Jeannette expedition

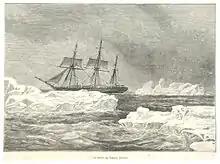
"Pandora", cruising in Smith Sound during one of her Arctic voyages

In July 1873, the United States Navy dispatched to Greenland, to search for survivors from the "Polaris" expedition, which had disintegrated after the death of its leader, Charles Francis Hall. "Juniata"s second-in-command was George W. De Long, a 28-year-old graduate of the United States Naval Academy, making his first visit to the Arctic. Ice conditions prevented "Juniata" from advancing beyond Upernavik; De Long volunteered to take the ship's tender, a small steamer named "Little Juniata", in the hope of finding survivors at Cape York, a further north.